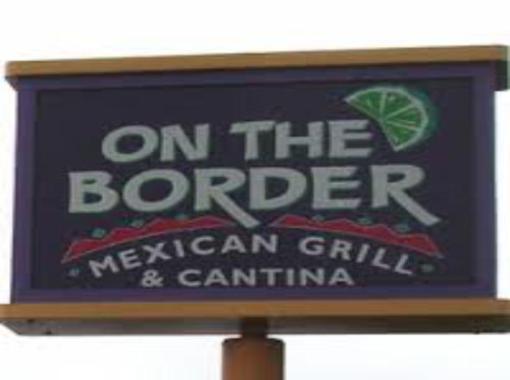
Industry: Food